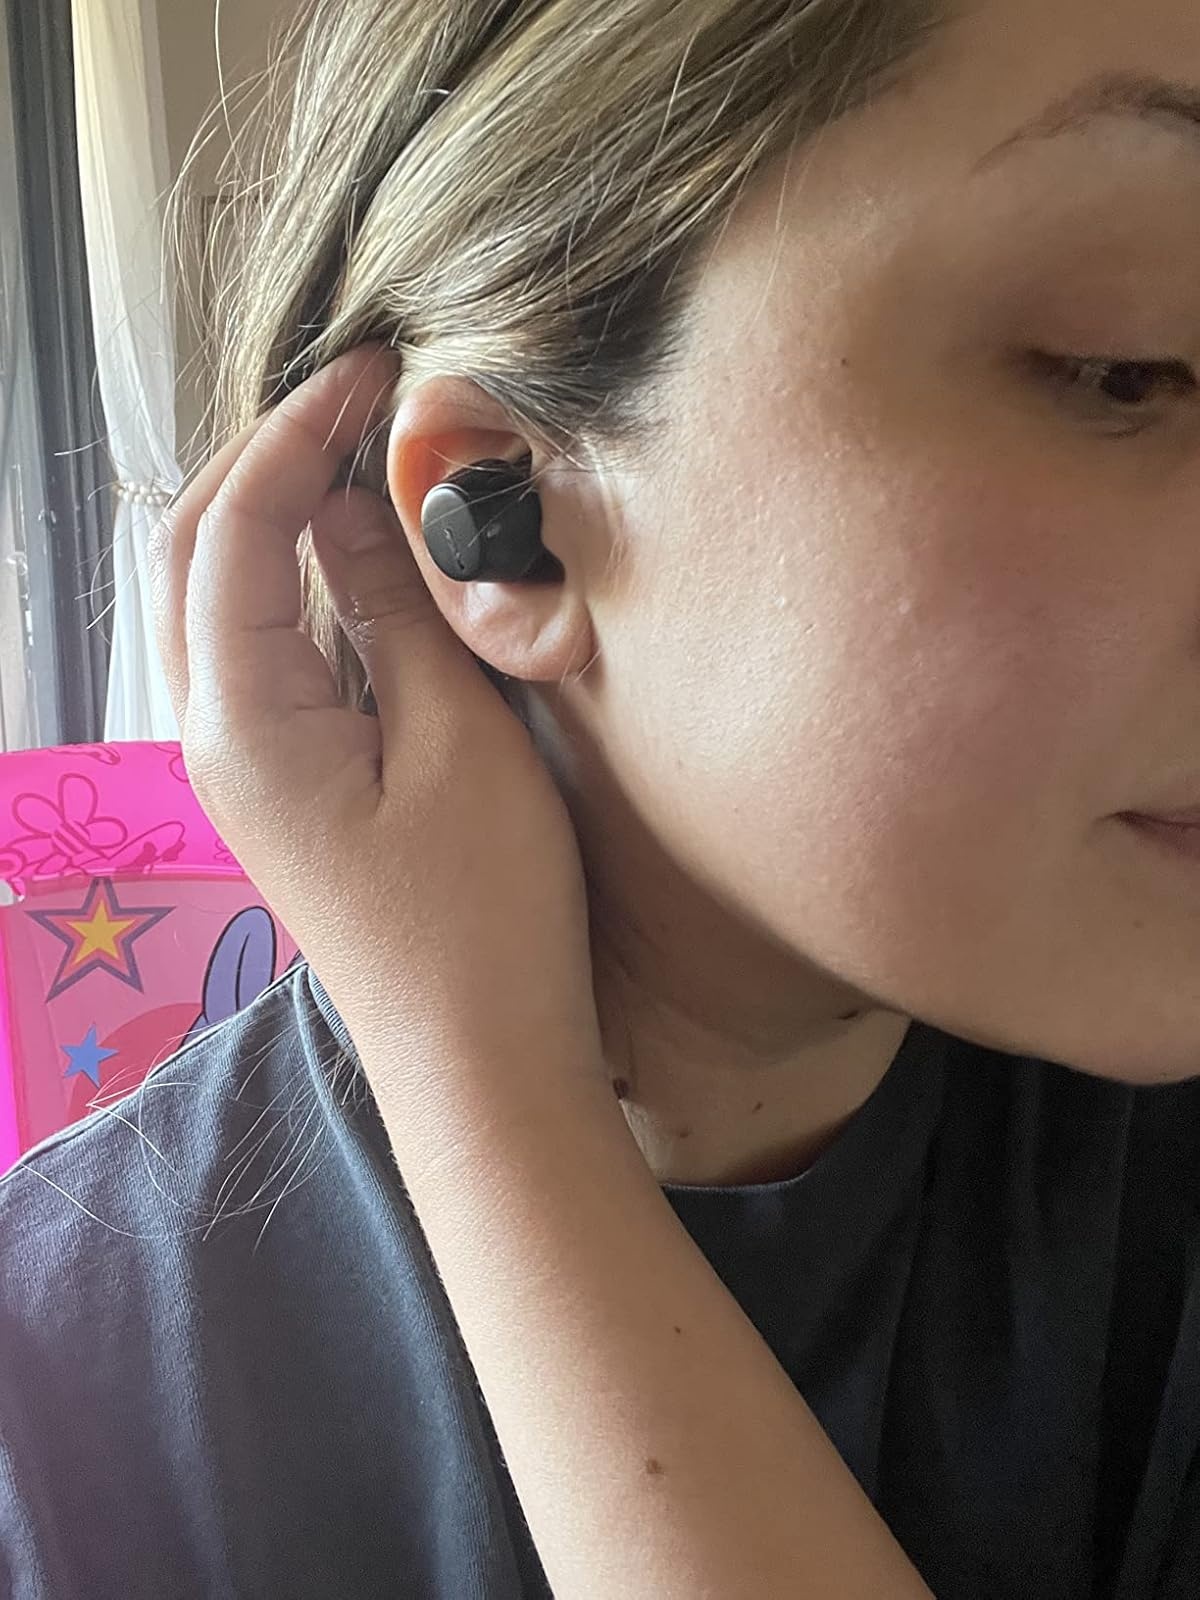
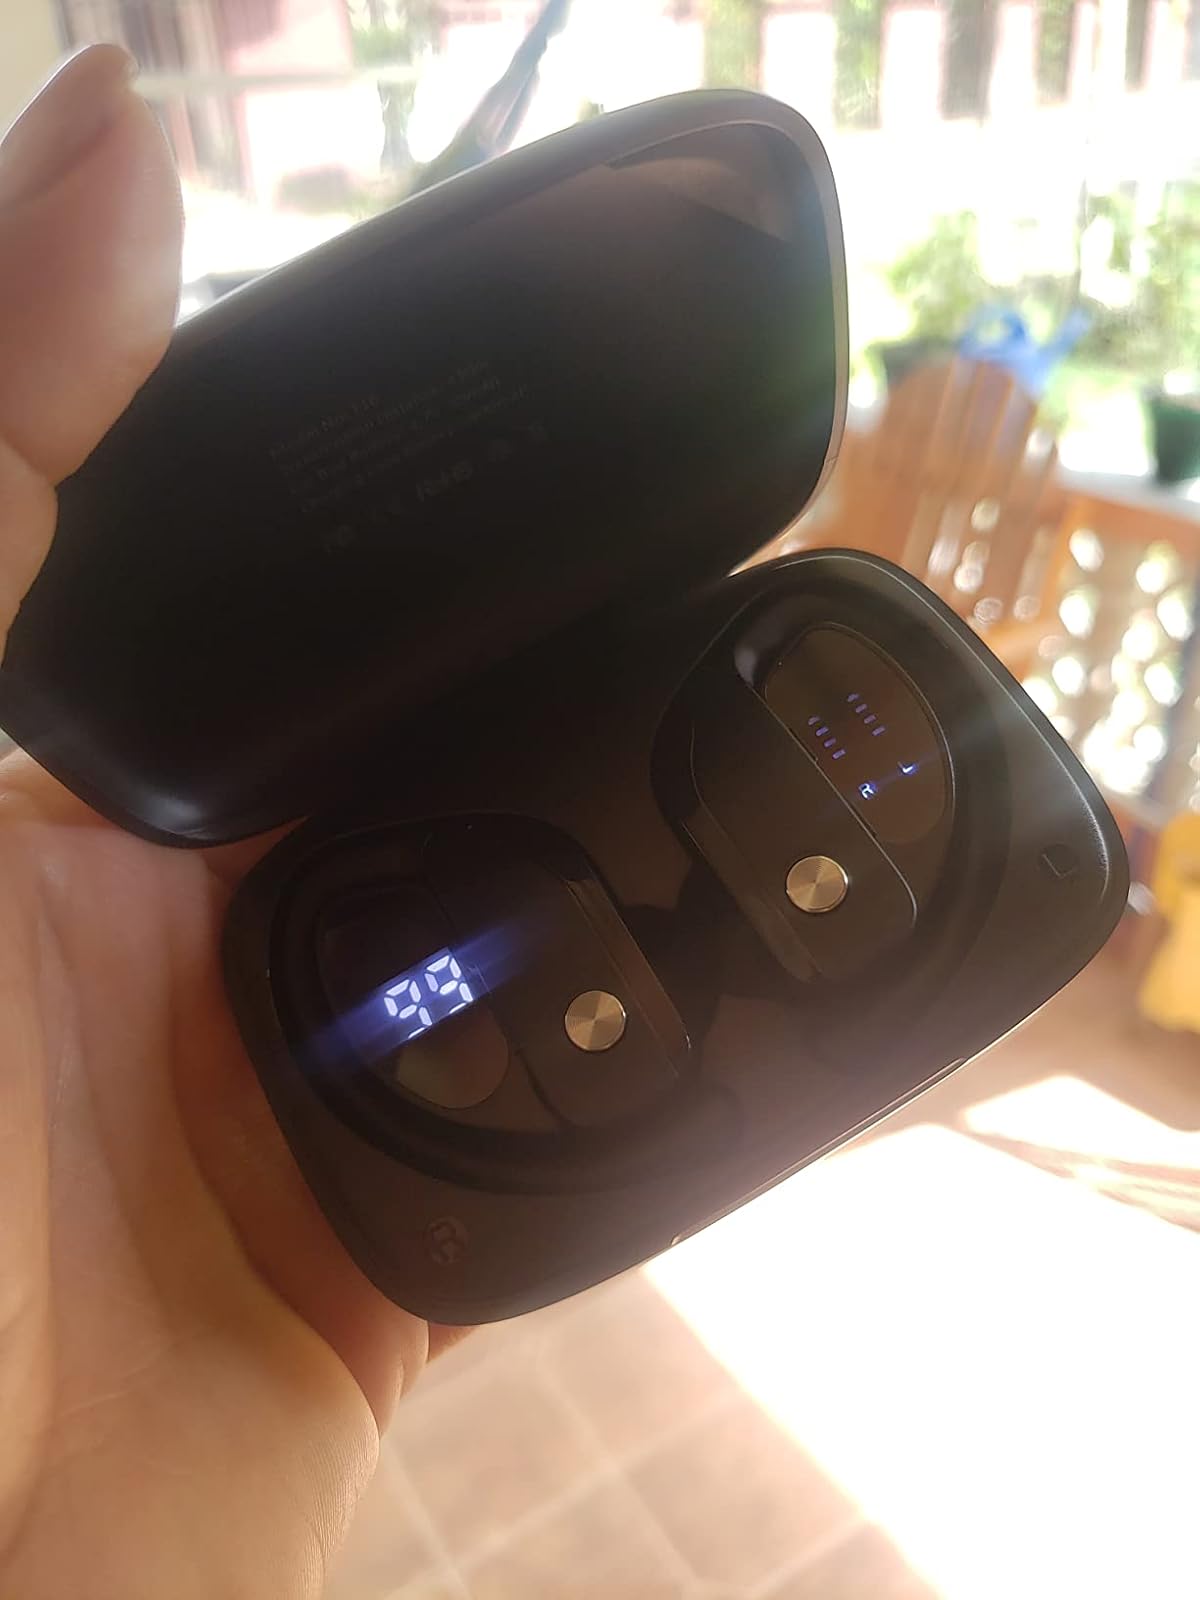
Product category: earbuds
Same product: no